Alexi Lalas

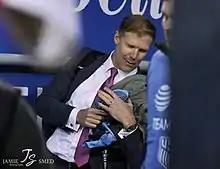
Lalas at a United States vs. England women's soccer game in Nashville in 2019

Lalas served as president and general manager of the San Jose Earthquakes during the 2004 and 2005 MLS seasons. He served as a general manager of the MetroStars/New York Red Bulls from 2005 to 2006. Lalas served as President of the LA Galaxy from 2006 to 2008 during which time the club signed David Beckham. Following his time at the Galaxy, Lalas spent six years as a commentator for ESPN before signing a commentary deal with Fox Sports. He also appeared in both "FIFA 16" and "FIFA 17", by EA Sports, as a legend card having an 86 rated center back card in both iterations of the game. Currently Lalas, alongside pundit David Mosse, hosts the podcast "State of the Union", dedicated to discussing American soccer.